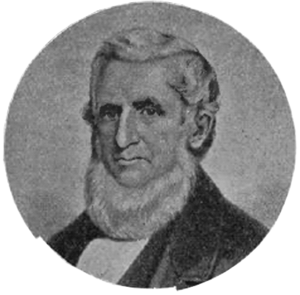
John Wood né le 20 décembre 1798 à Moravia et décédé le 11 juin 1880 à Quincy, était un homme politique américain qui fut gouverneur de l'Illinois.
Le gouverneur de l'Illinois est le chef de la branche exécutive du gouvernement de l'Illinois depuis la création de l’État en 1818.